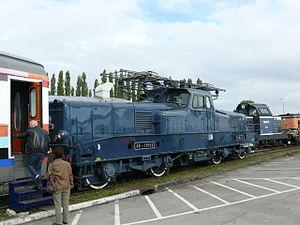
Journées portes ouvertes au dépôt de Longueau de 5 et 6 octobre 2013
Les BB 12000 sont une série de locomotives électriques à cabine centrale fonctionnant sous courant alternatif monophasé 25 kV-50 Hz selon une technique qui sera reprise par les locomotives de la SNCF.
Les BB 13000 forment une série de locomotives électriques fonctionnant sous courant alternatif monophasé 25 kV-50 Hz.